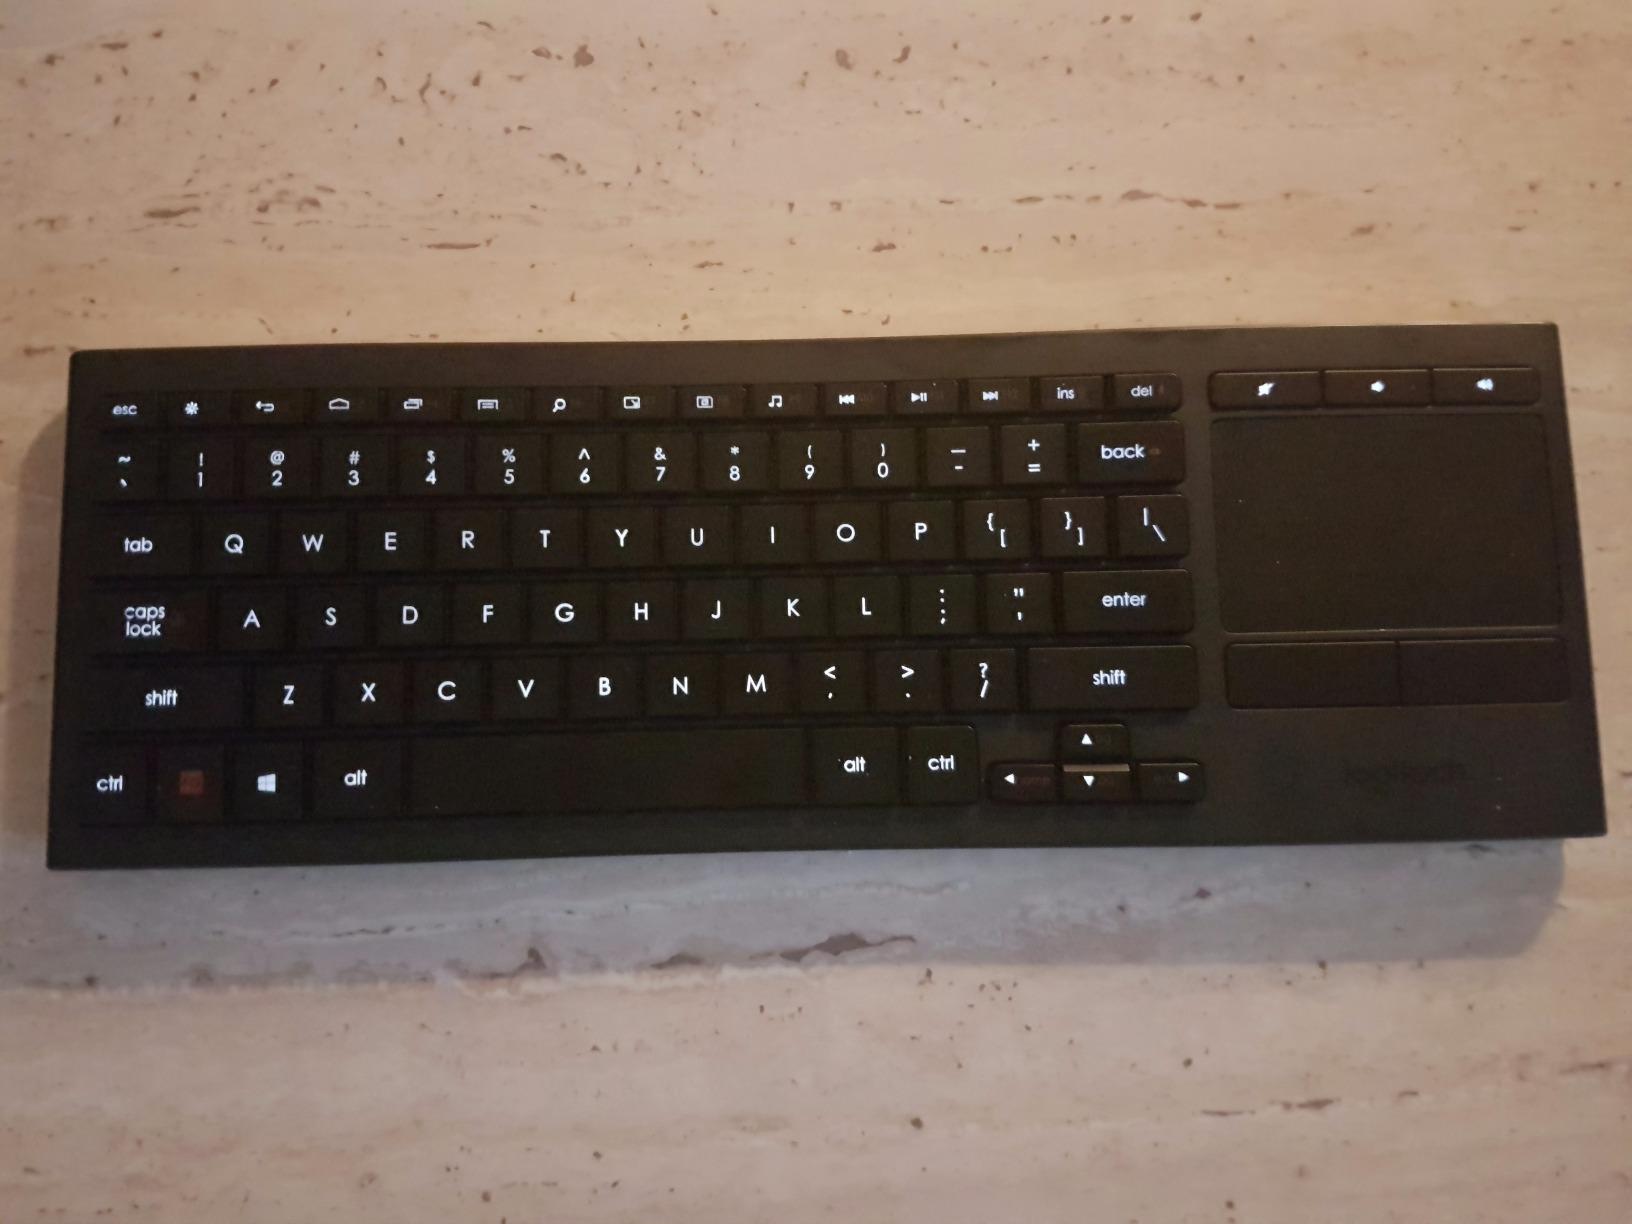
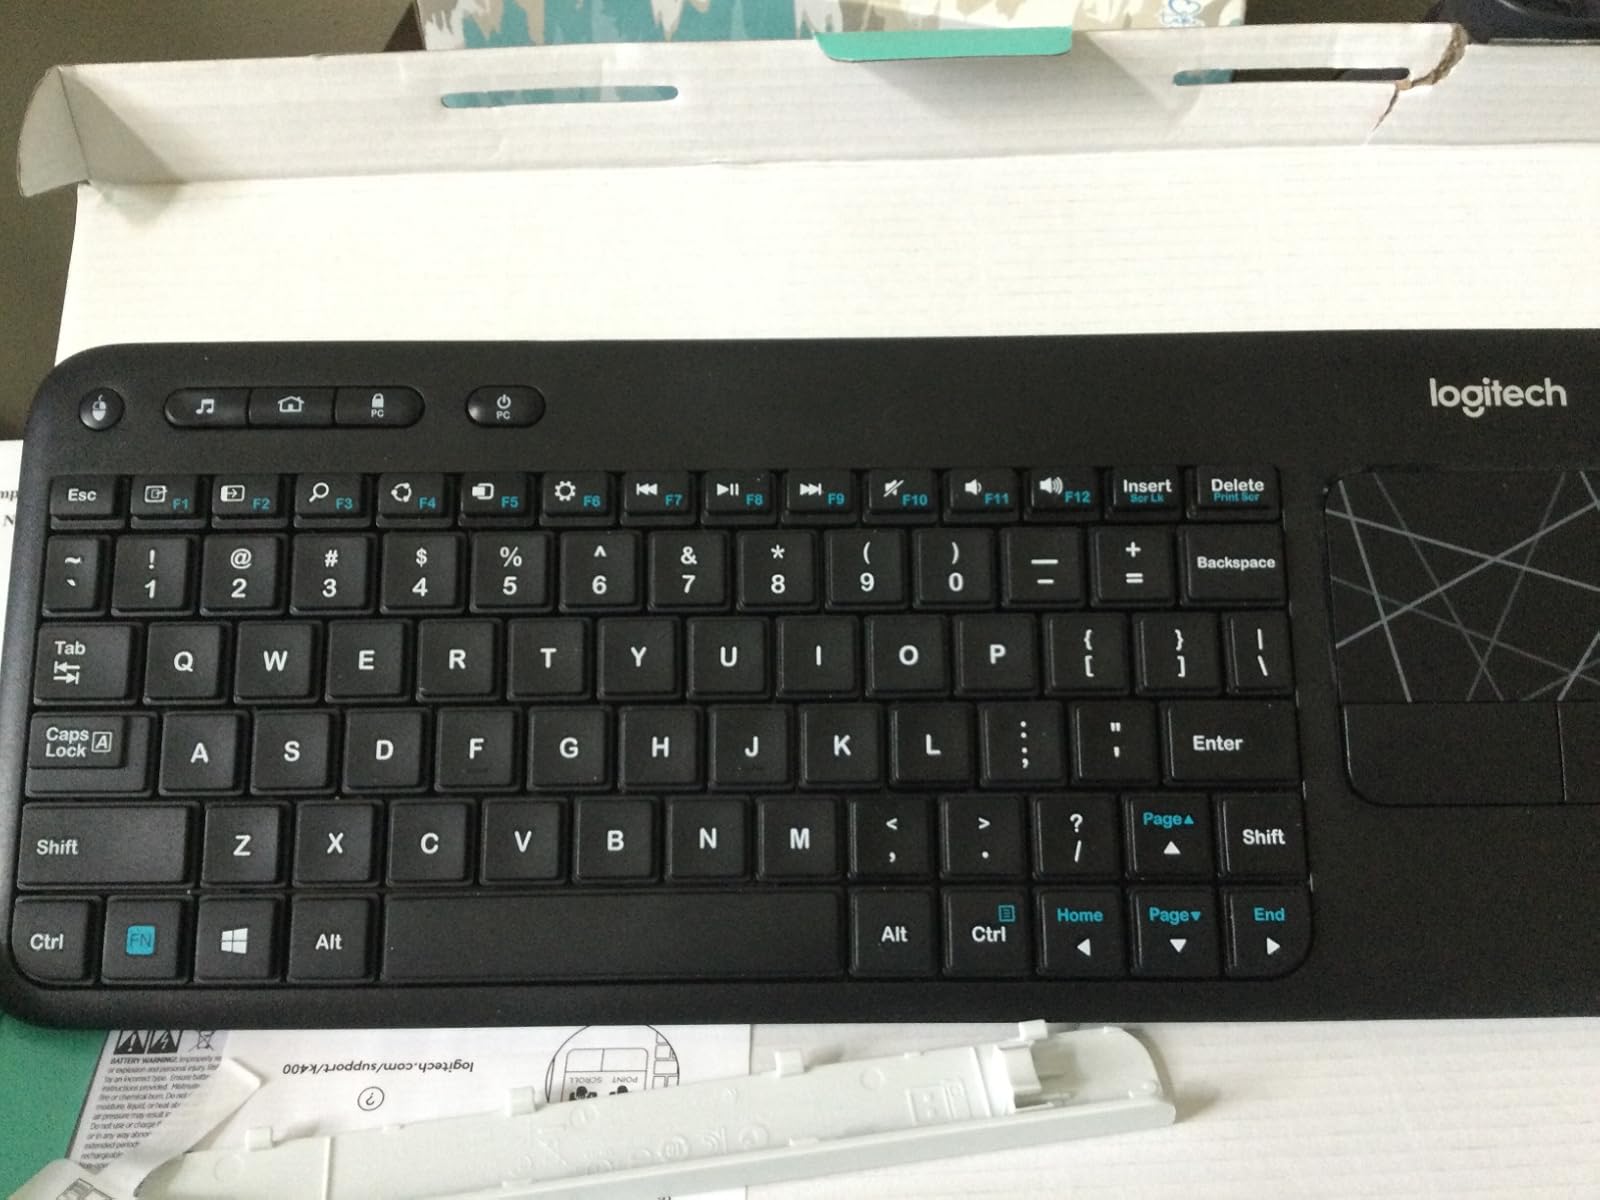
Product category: keyboard
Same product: no